Fayetteville–Manlius High School

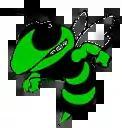
The Hornet, F-M's school mascot, a recolored version of Georgia Tech's mascot, Buzz. This version has since been redesigned.

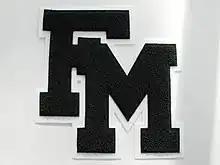
The varsity letter awarded by FMHS

The science wing, opened in 1998, includes eight laboratories and a large group instruction room.